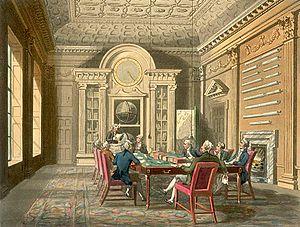
Les Lords de l'Amirauté ou Lords Commissaires de l'Amirauté composent un collège membre du Board of Admiralty.